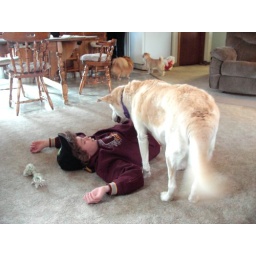
Indy conquers her boy foe and prepares to feast on his bones. The smaller dogs look away in horror.